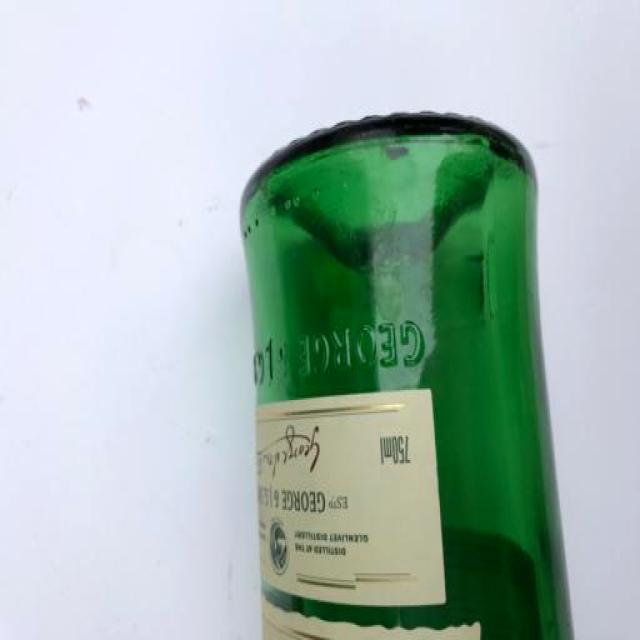
Label: Glass